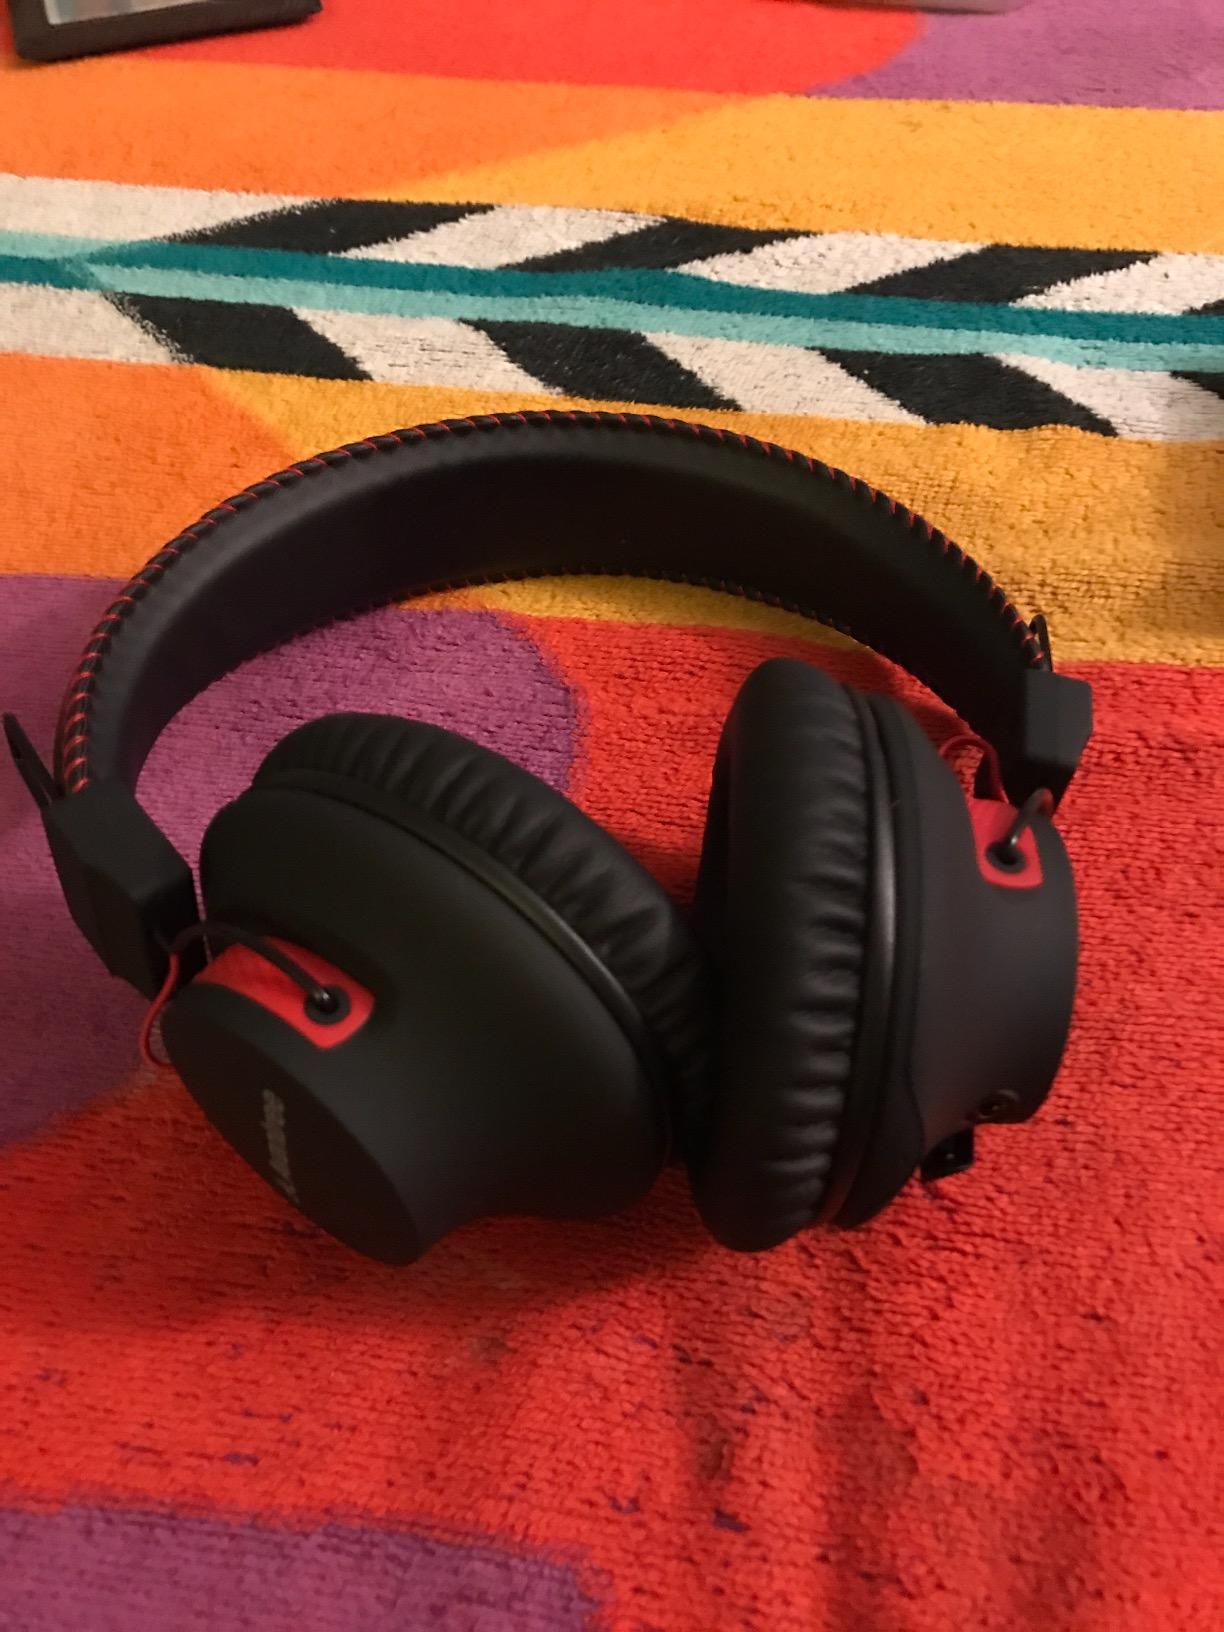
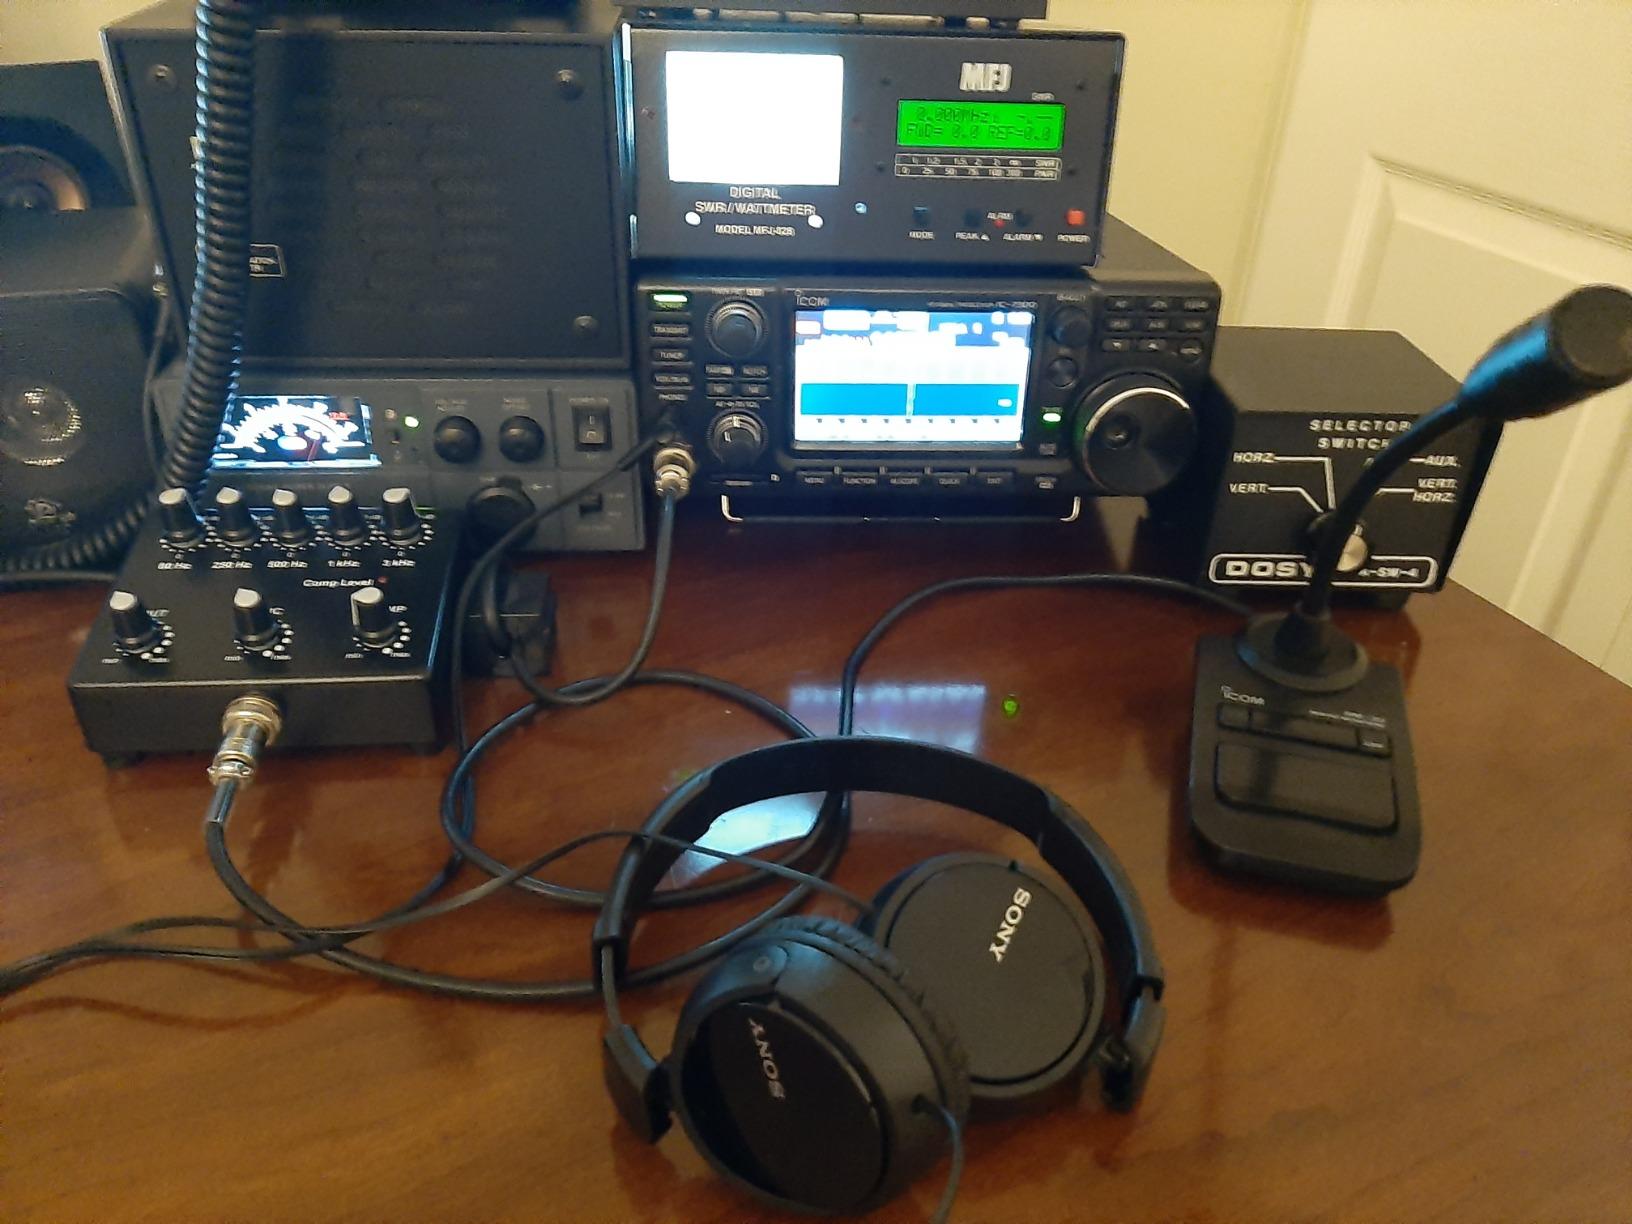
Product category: headphones
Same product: no